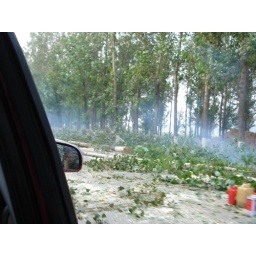
Driving around. A whole road was blocked by tree chopping. No warning signs.